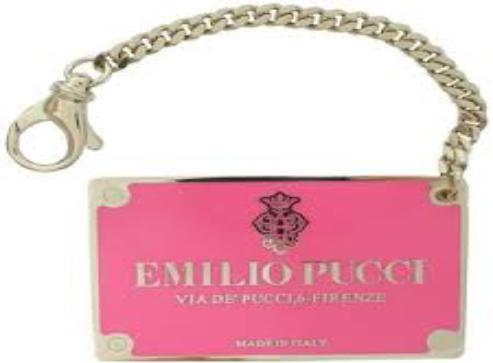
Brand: Emilio
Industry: Clothes